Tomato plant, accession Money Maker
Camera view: tilt-top (135 deg); turntable rotation: 210 degrees
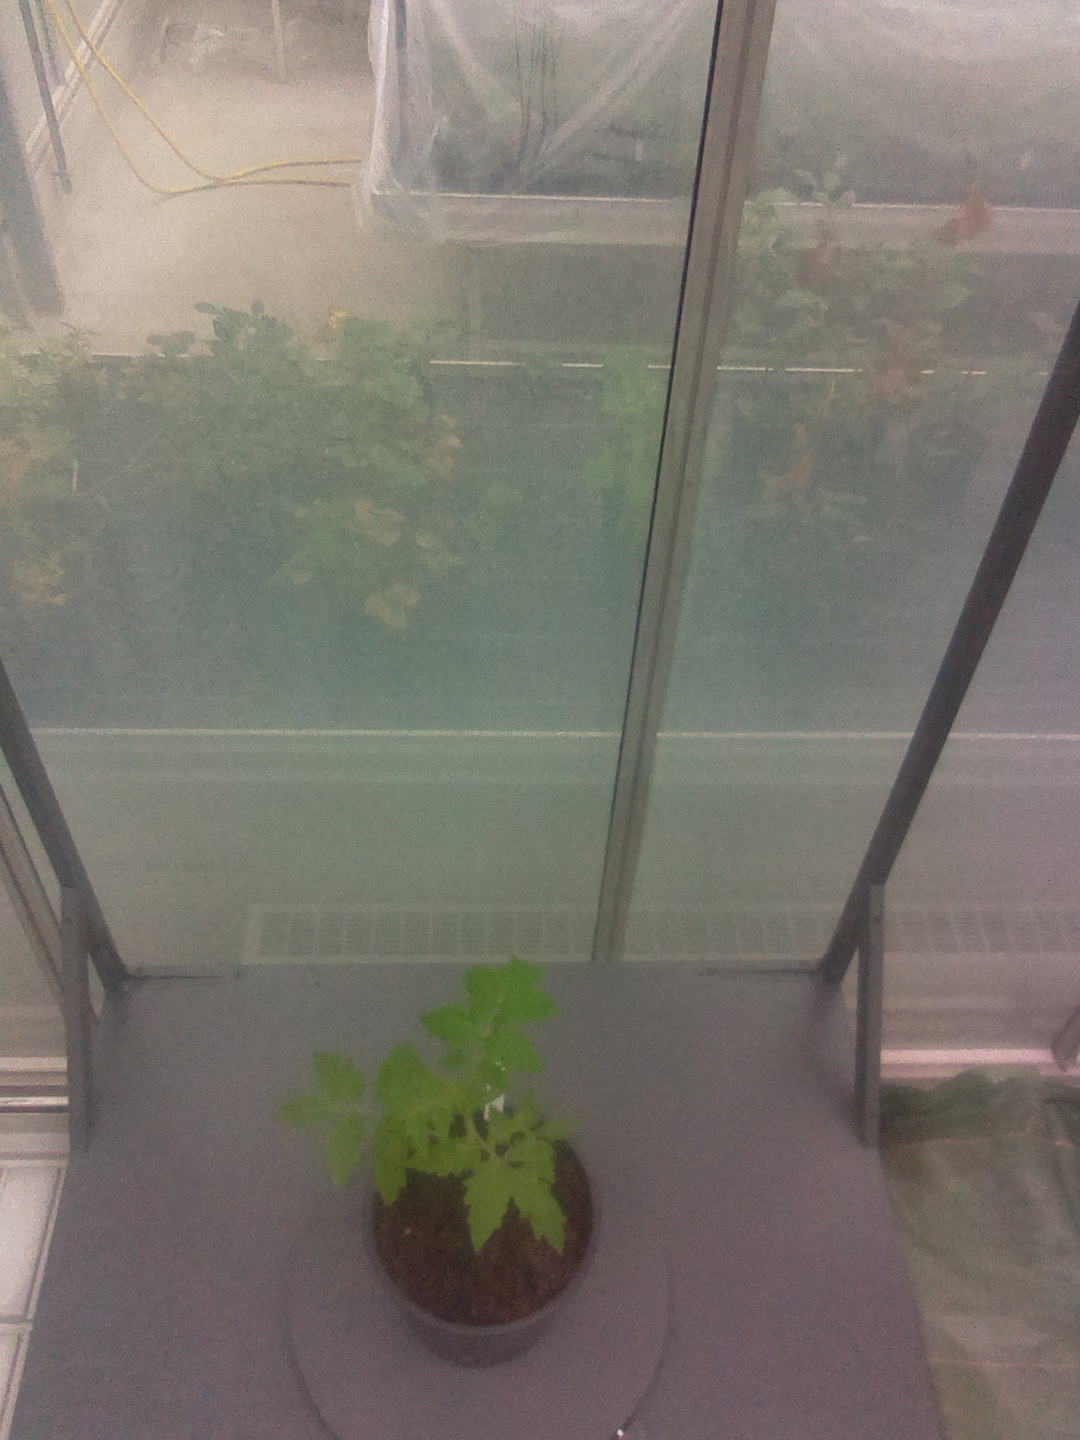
BBCH growth stage 13: 6 of true leaves visible